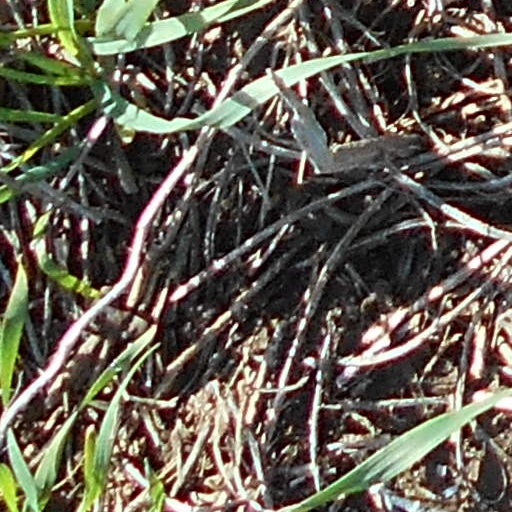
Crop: wheat